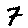
Label: 7